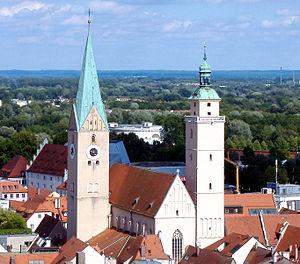
L'église Saint-Maurice, appelée aussi Untere Pfarr, c'est-à-dire « paroisse du bas », est une église paroissiale catholique à Ingolstadt dans le Diocèse d'Eichstätt en Bavière. C'est une basilique gothique à trois nefs avec éléments romans, dédiée à Maurice d'Agaune.